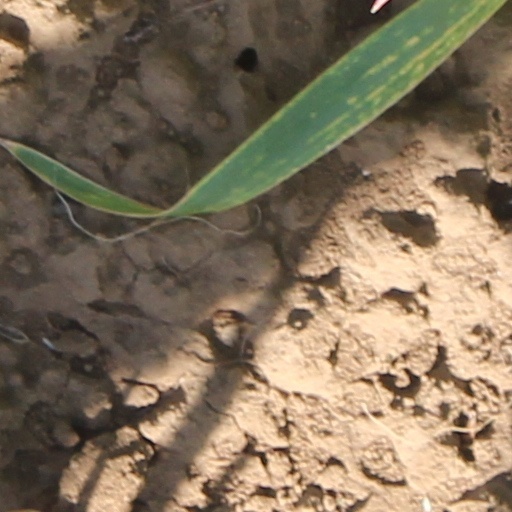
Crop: wheat